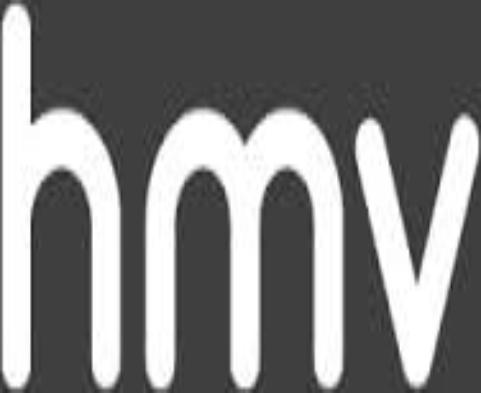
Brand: HMV
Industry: Leisure